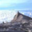
Label: mountain